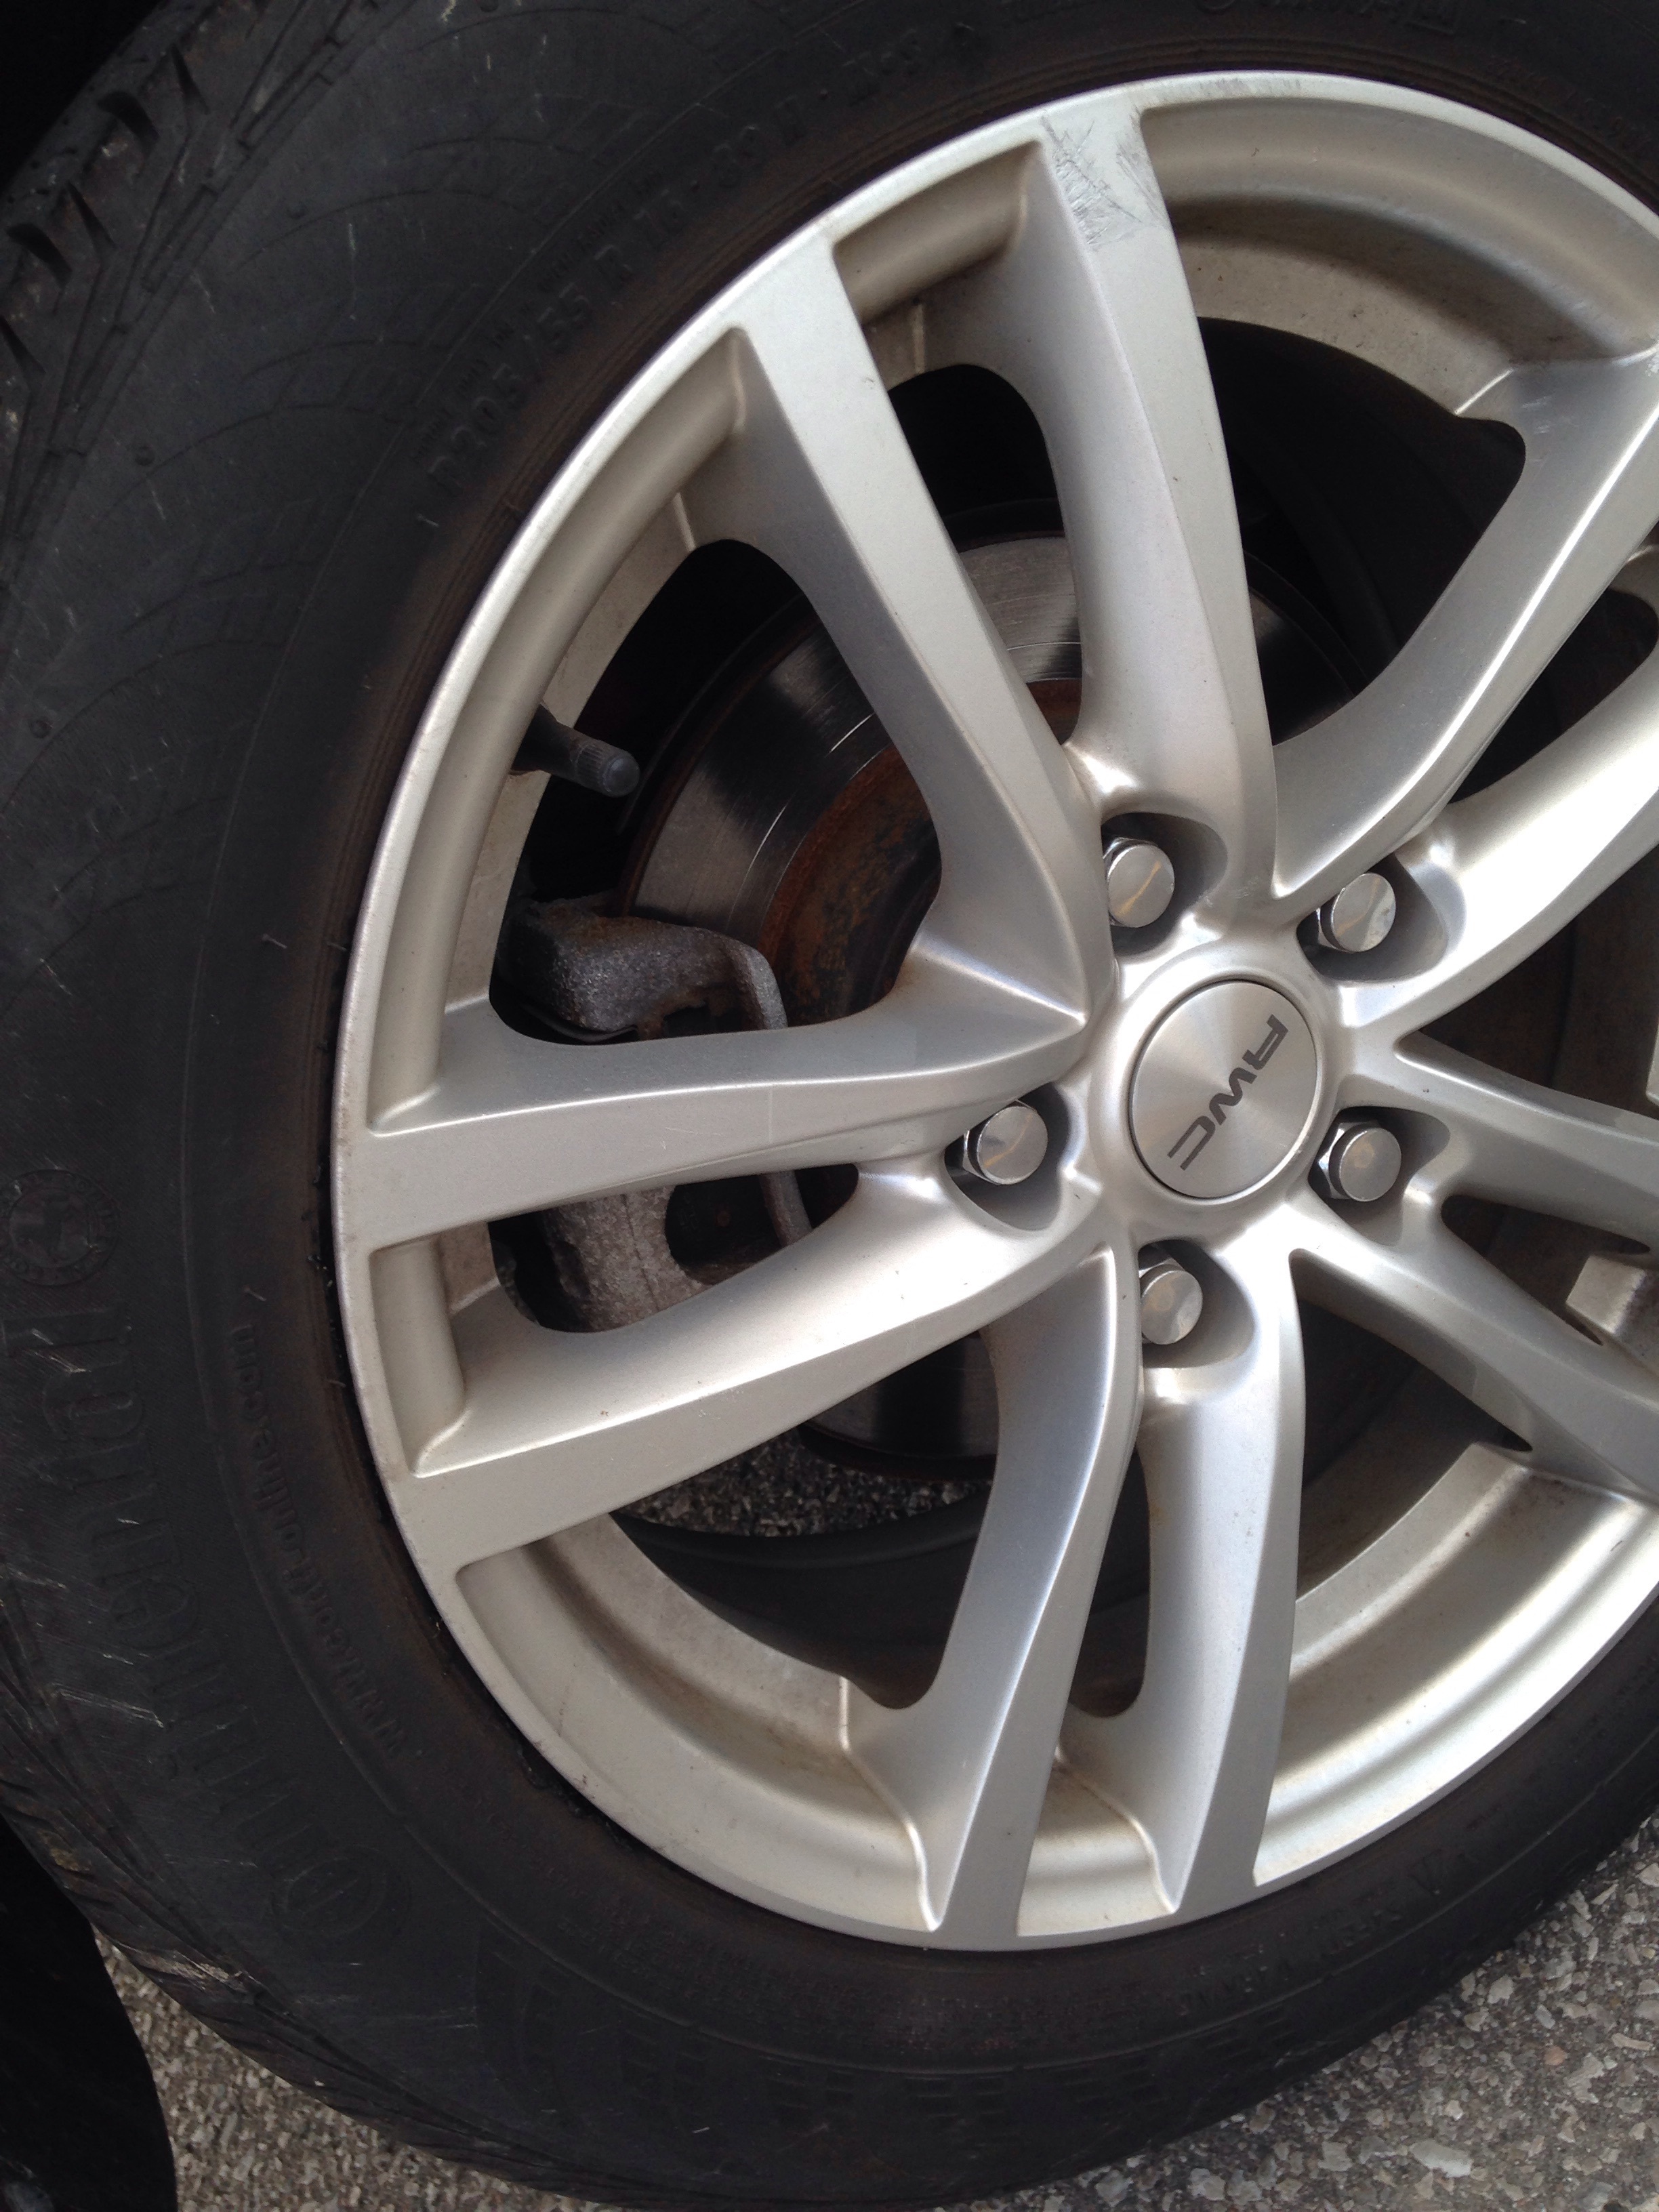
road, car, wheel, vehicle, spoke, drive, auto, tire, bumper, rim, mechanic, alloy wheel, sport utility vehicle, automobile make, automotive exterior, compact car, luxury vehicle, automotive tire, family car, executive car